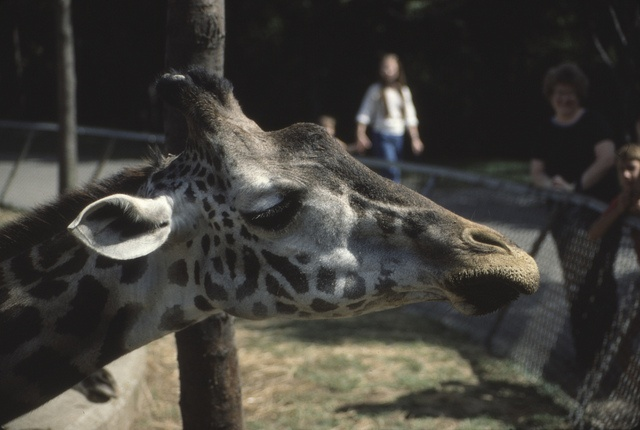
A giraffe looking at people looking at him.
A giraffe looking at an item in the distance.
A giraffe in an enclosure looking at onlookers.
The giraffe is being observed by a woman and child.
A giraffe that is standing in an enclosure.